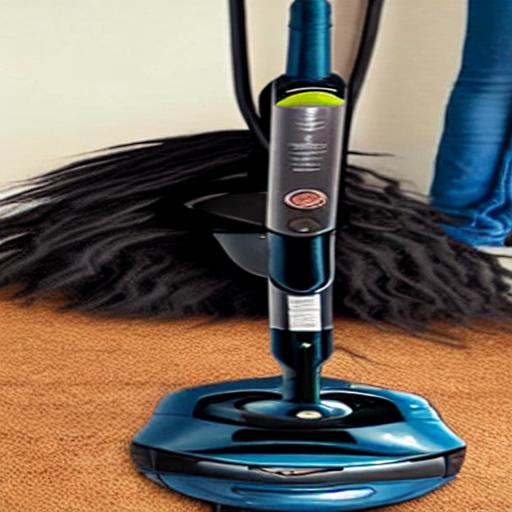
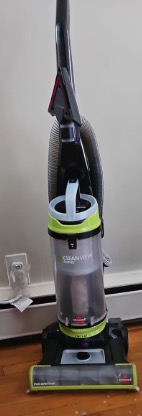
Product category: items_vacuum
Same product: no